PJ Harvey

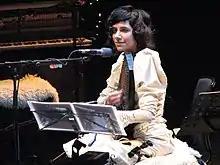
Harvey performing live during the "White Chalk" tour in 2007

During her first performance since the "Uh Huh Her" tour at the Hay Festival of Literature & Arts on 26 May 2006, Harvey revealed that her next studio album would be almost entirely piano-based. Following the October release of "The Peel Sessions 1991–2004", a compilation of songs recorded from 1991 to 2000 during her radio sessions with John Peel, she began recording her seventh studio album "White Chalk" in November, together with Flood, John Parish and Eric Drew Feldman and drummer Jim White in a studio in West London. "White Chalk" was released in September 2007 and marked a radical departure from her usual alternative rock style, consisting mainly of piano ballads. The album received favourable reviews, its style being described by one critic as containing "pseudo-Victorian elements—drama, restraint, and antiquated instruments and sounds." Harvey herself said of the album: "when I listen to the record I feel in a different universe, really, and I'm not sure whether it's in the past or in the future. The record confuses me, that's what I like—it doesn't feel of this time right now, but I'm not sure whether it's 100 years ago or 100 years in the future", summing up the album's sound as "really weird." During the tour for the album Harvey performed without a backing band, and also began performing on an autoharp, which continues to be her primary instrument after guitar and has influenced her material since "White Chalk".